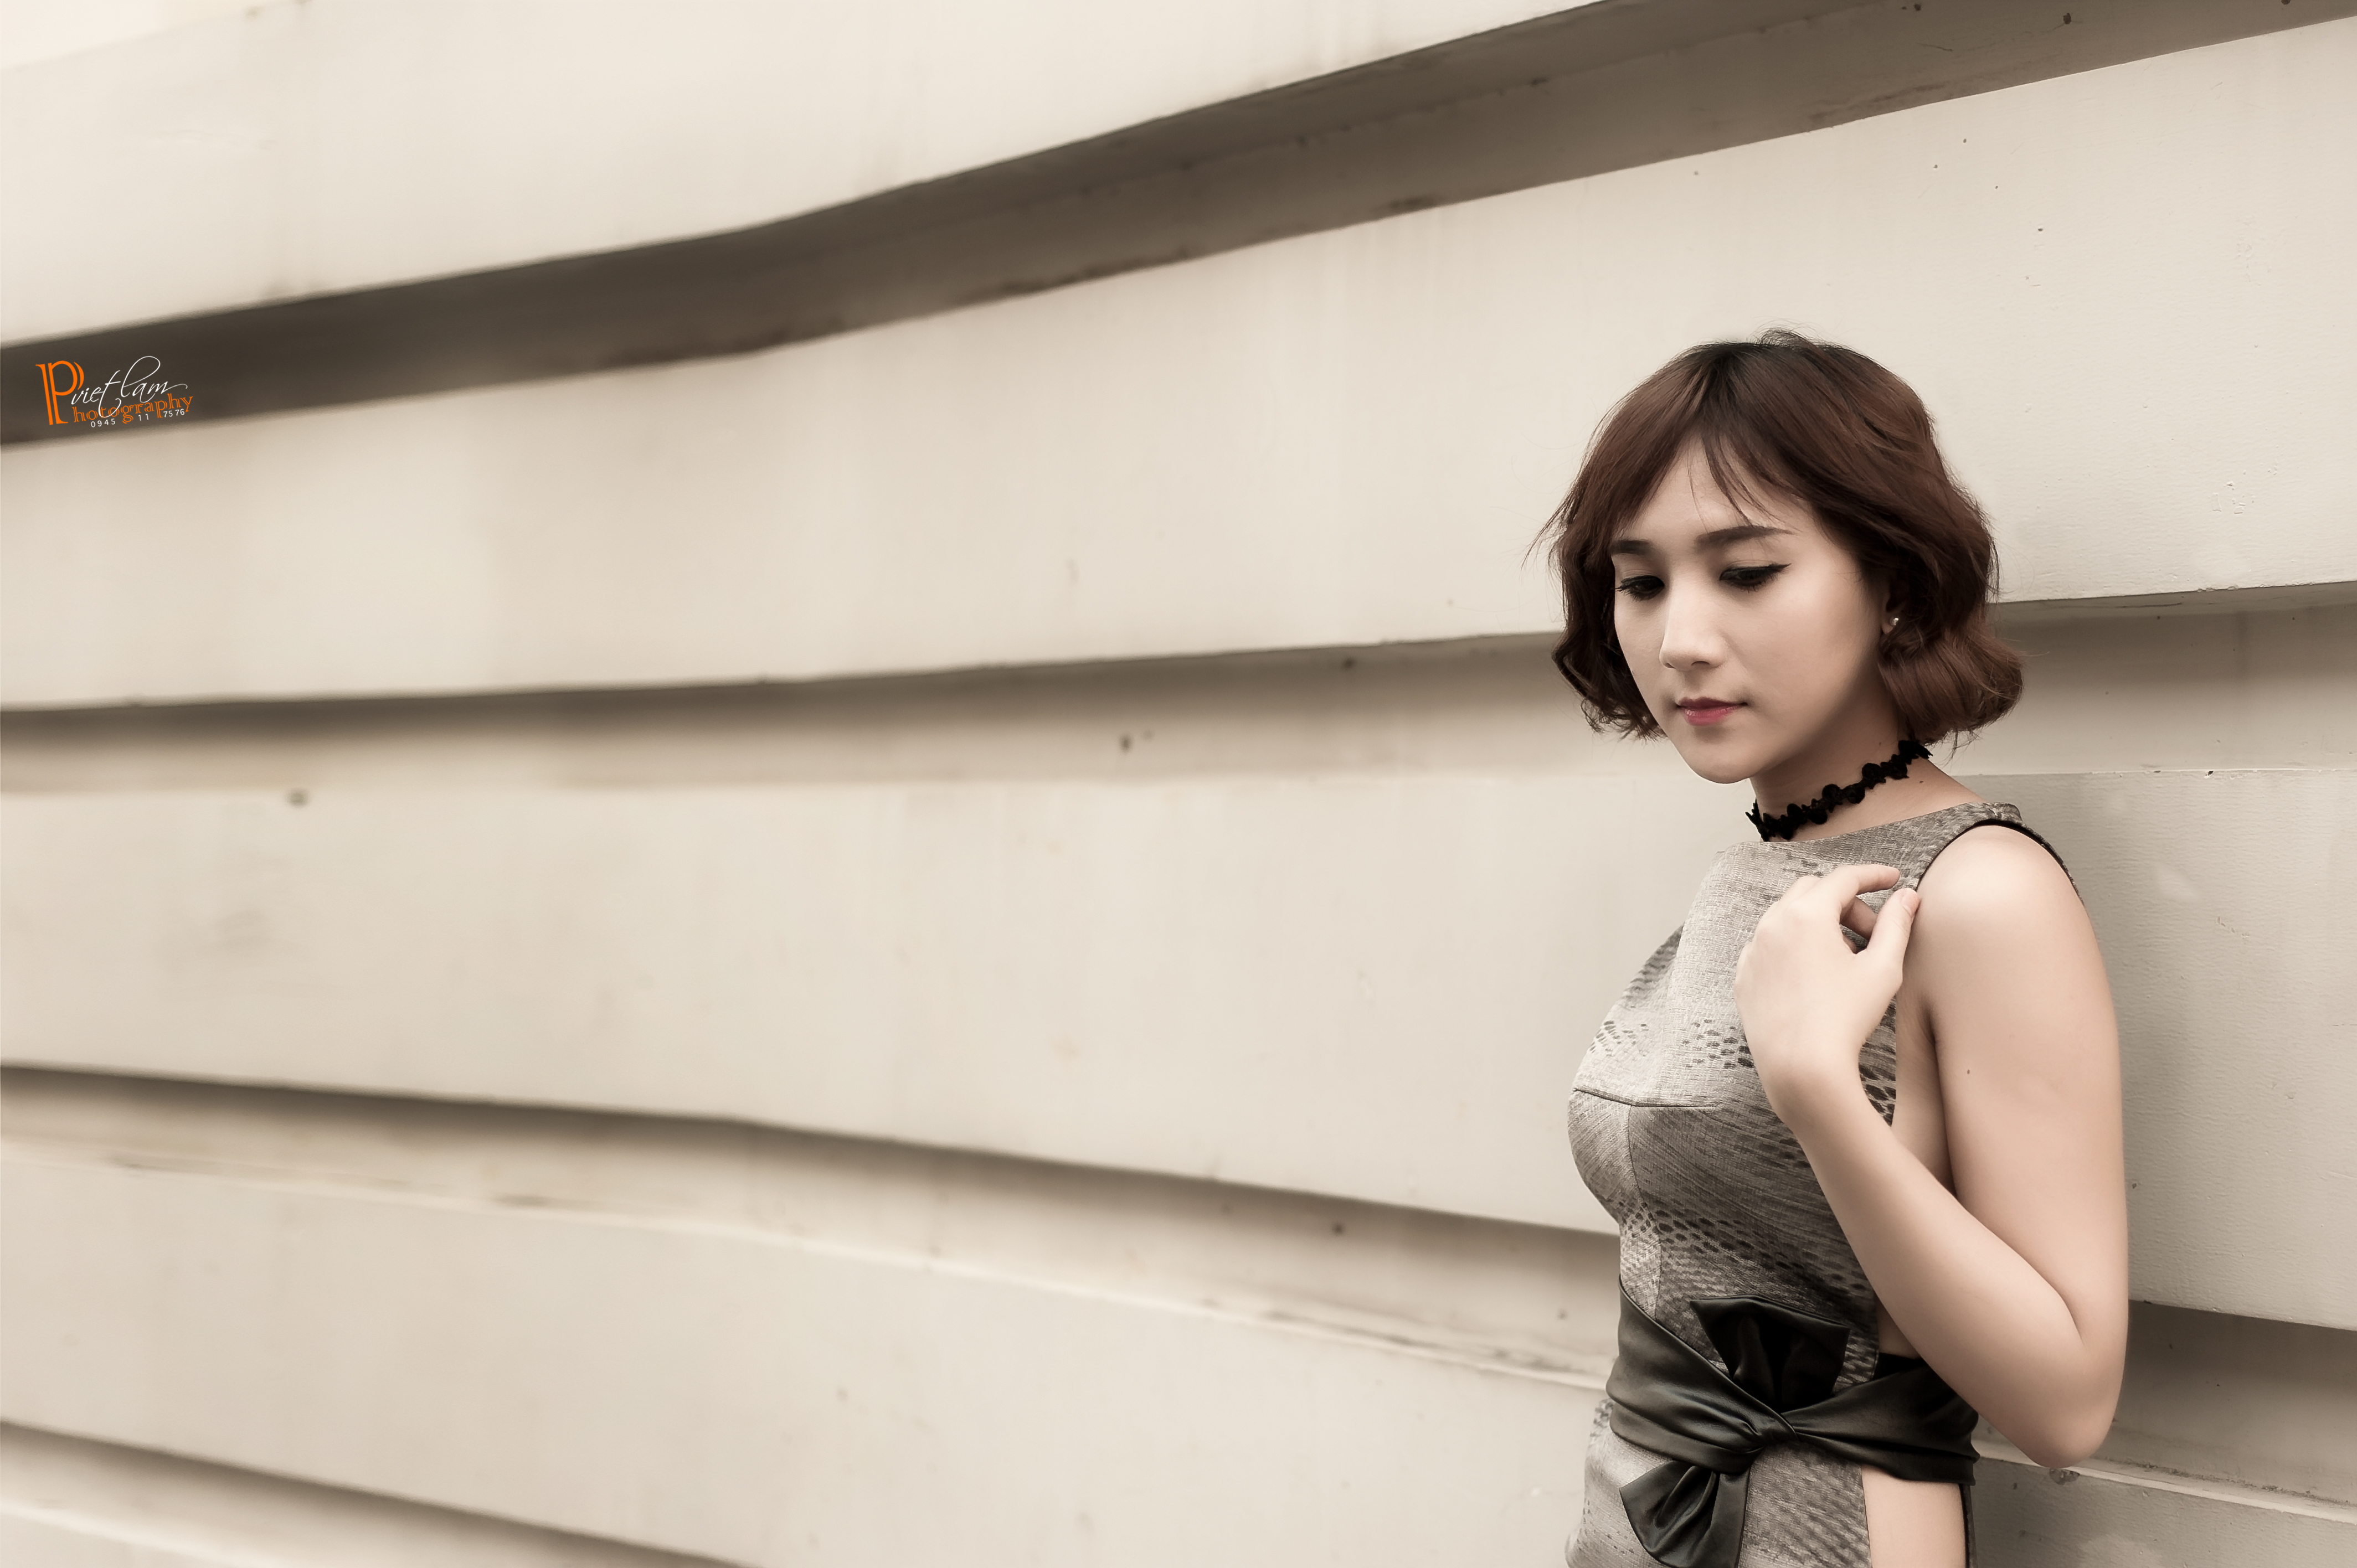
white, photography, leg, model, fashion, clothing, beauty, photo shoot, art model